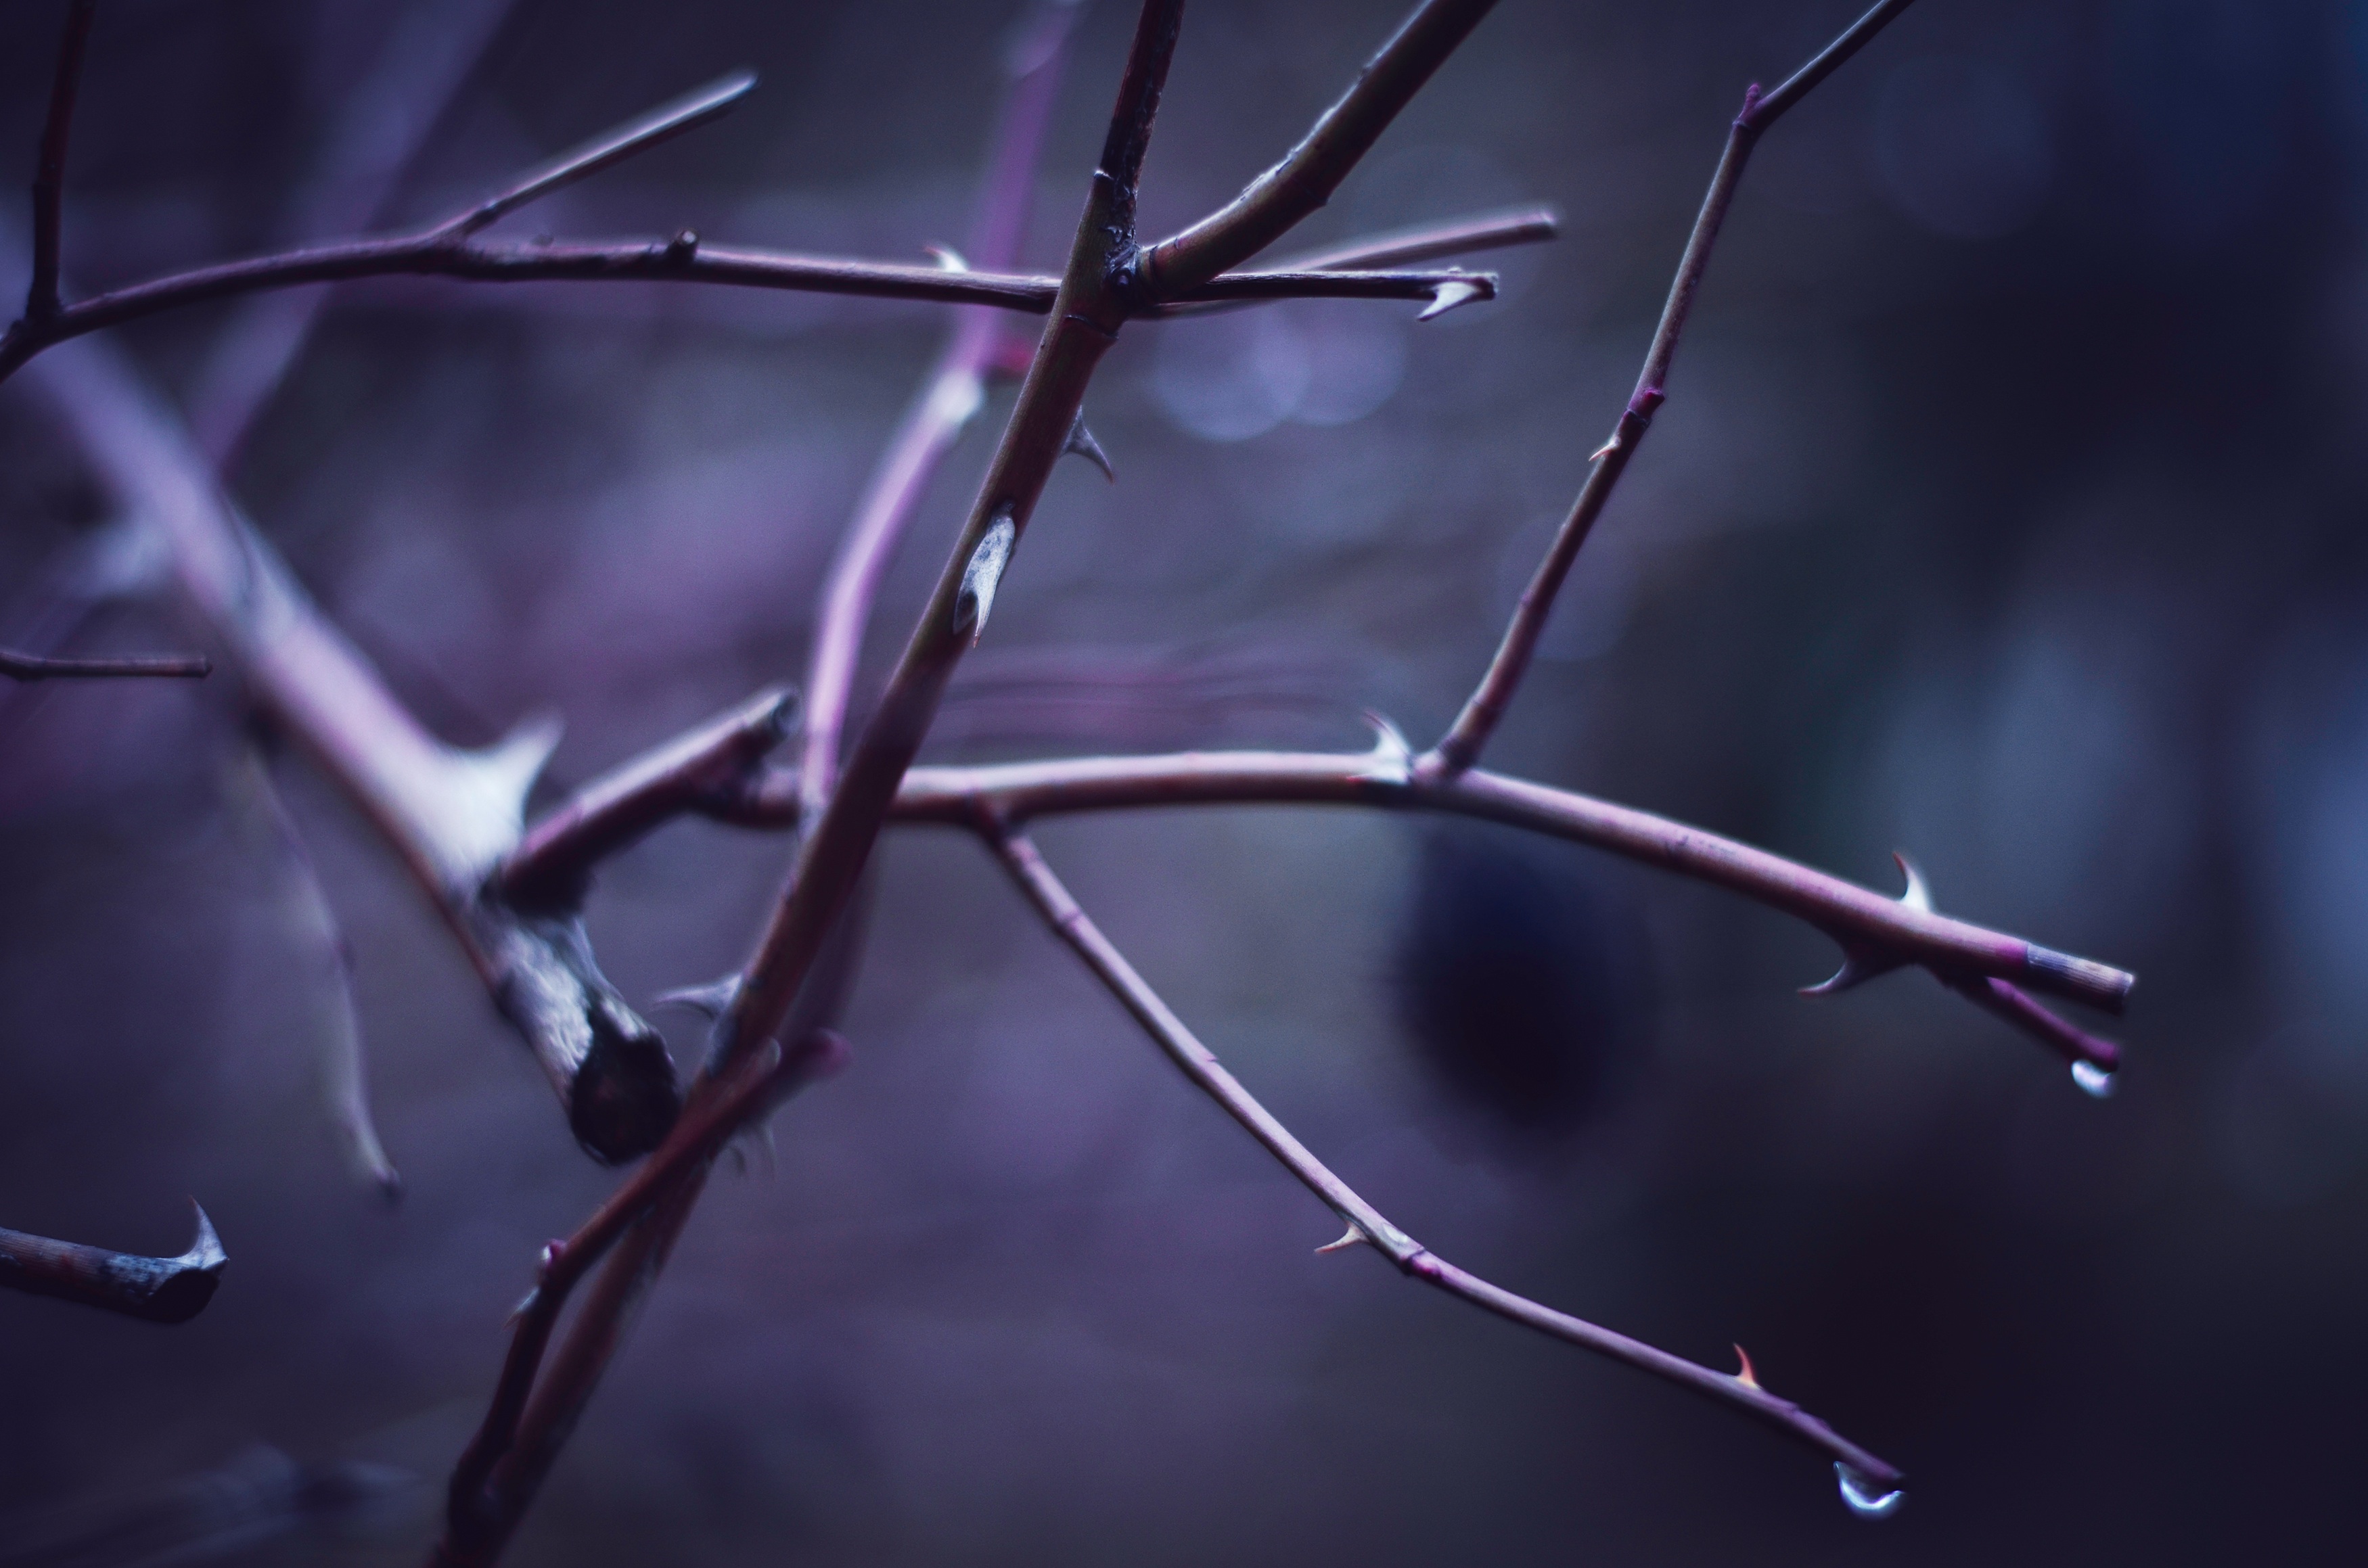
branch, winter, light, photography, leaf, flower, purple, thorn, line, darkness, close up, stick, macro photography